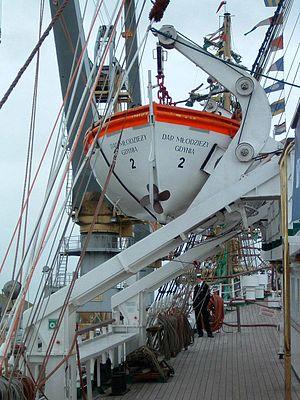
Bossoir à gravité. Source: Clipper
Un bossoir est un dispositif de levage utilisé sur les navires pour hisser, déborder, affaler une annexe, une ancre, une embarcation de sauvetage…